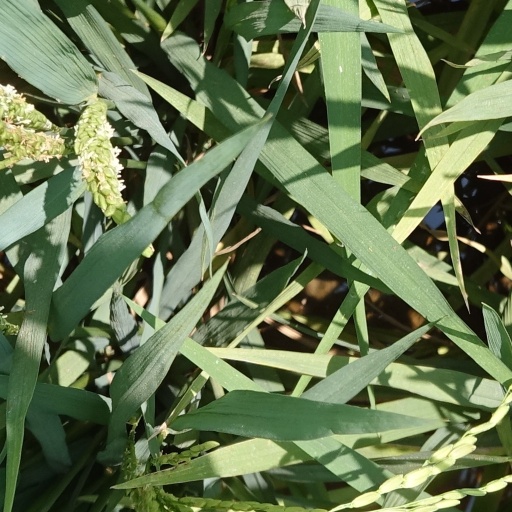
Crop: rice